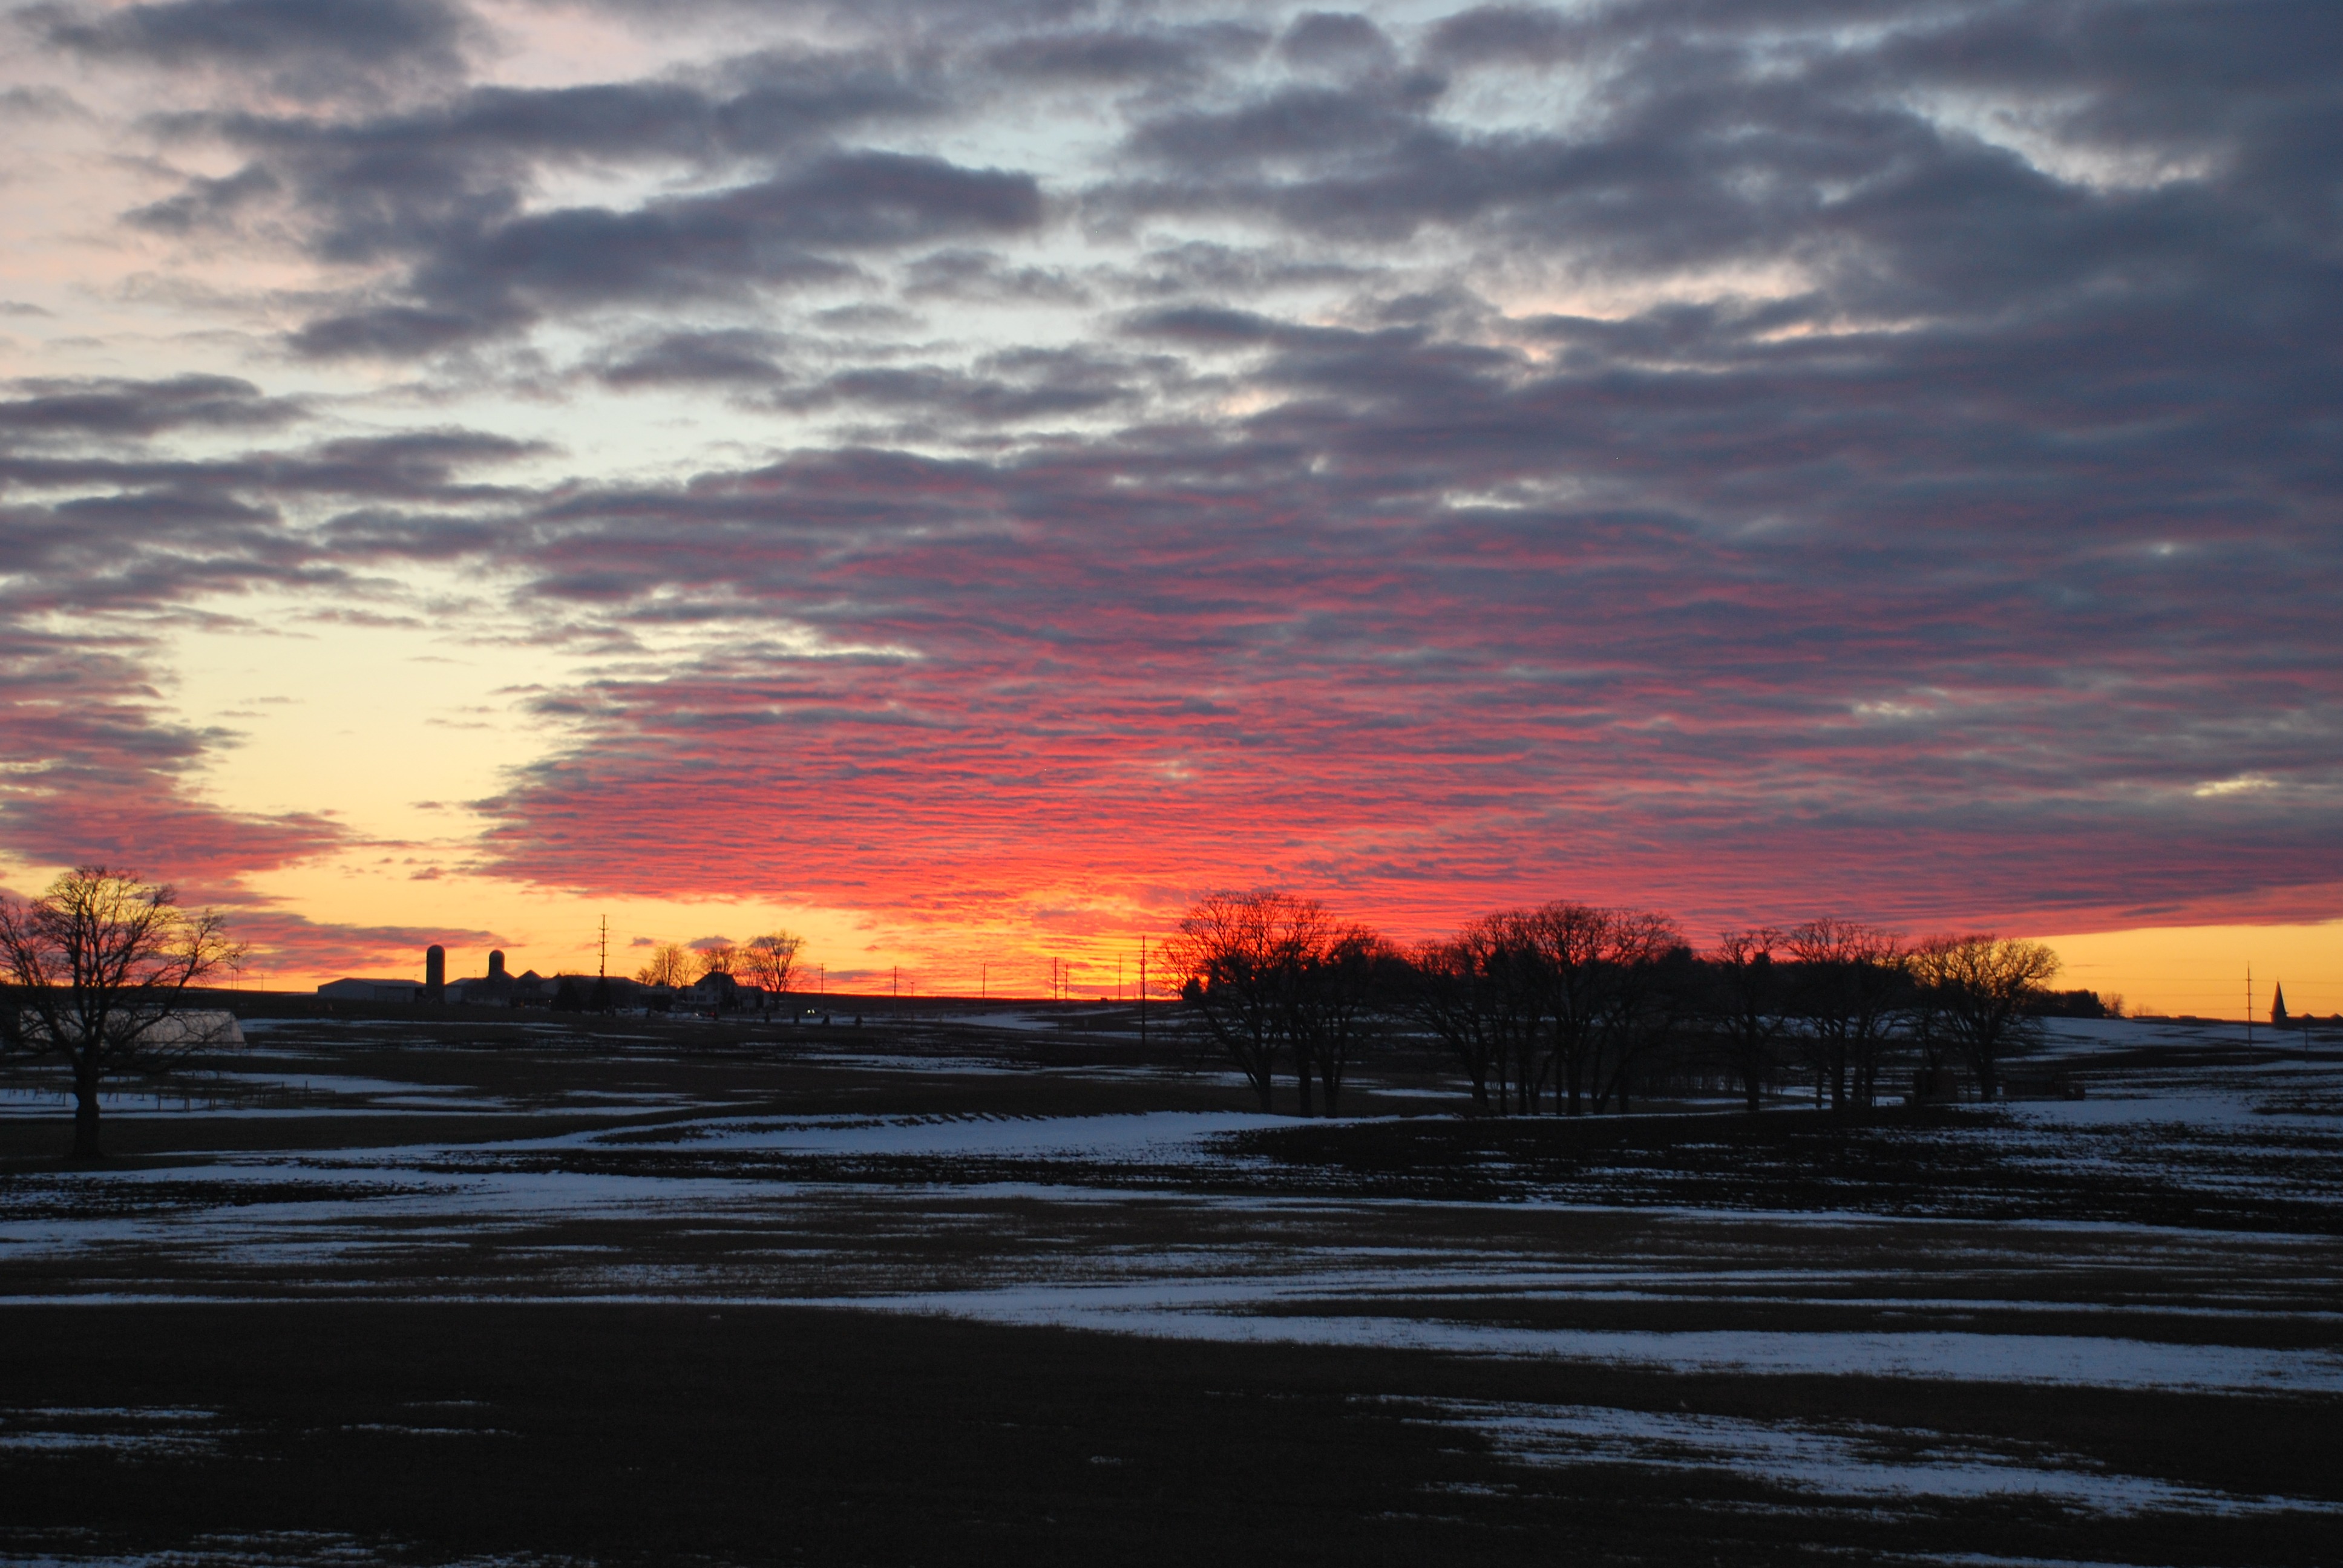
beach, sea, coast, nature, ocean, horizon, cloud, sky, sun, sunrise, sunset, morning, shore, dawn, dusk, evening, orange, clouds, afterglow, sun sunset, red sky at morning